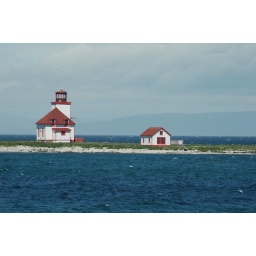
Old lighthouse near St. Barbe, NL, on the west coast drive to St. Anthony's